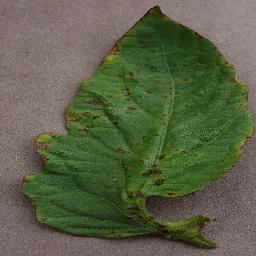
Label: Tomato___Bacterial_spot